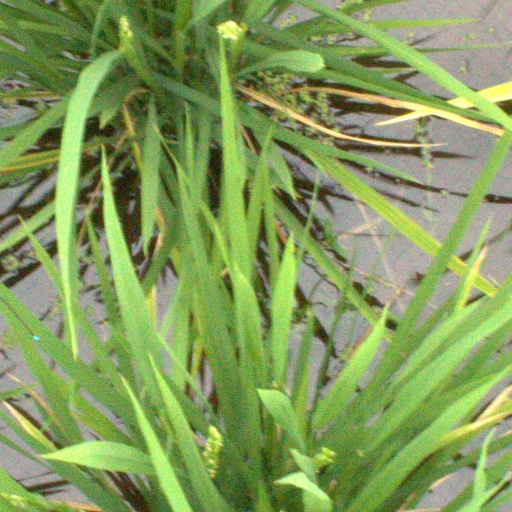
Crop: rice